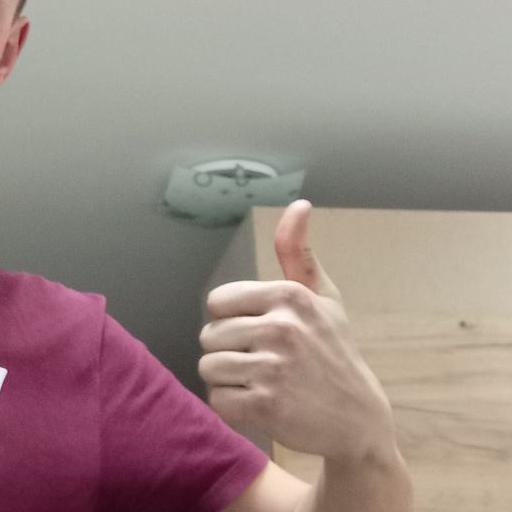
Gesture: like